Finnish sauna

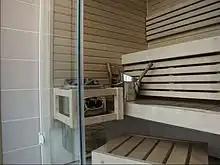
Electric sauna stove

The (smoke sauna) does not have a chimney and thus as wood is burned smoke fills the room. After the sauna reaches the appropriate temperature, the fire is extinguished and the room is ventilated. Given the construction of the room, the sauna retains sufficient heat for the duration of use. Although smoke saunas are considered a more traditional type, there has been a significant increase in construction in recent years. However, due to the amount of effort and time required to operate them – heating can take most of a day – they are not likely to replace most regular saunas.